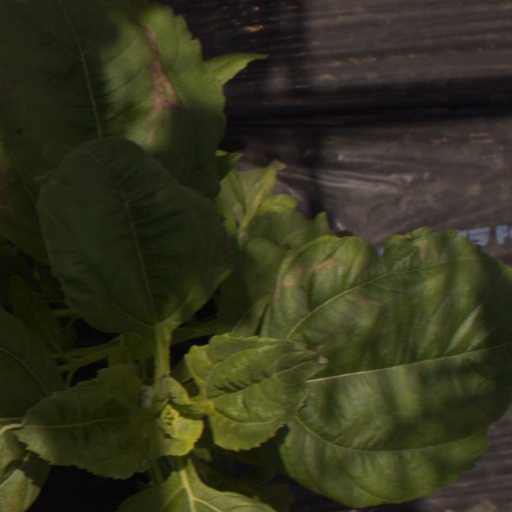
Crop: Jerusalem artichoke